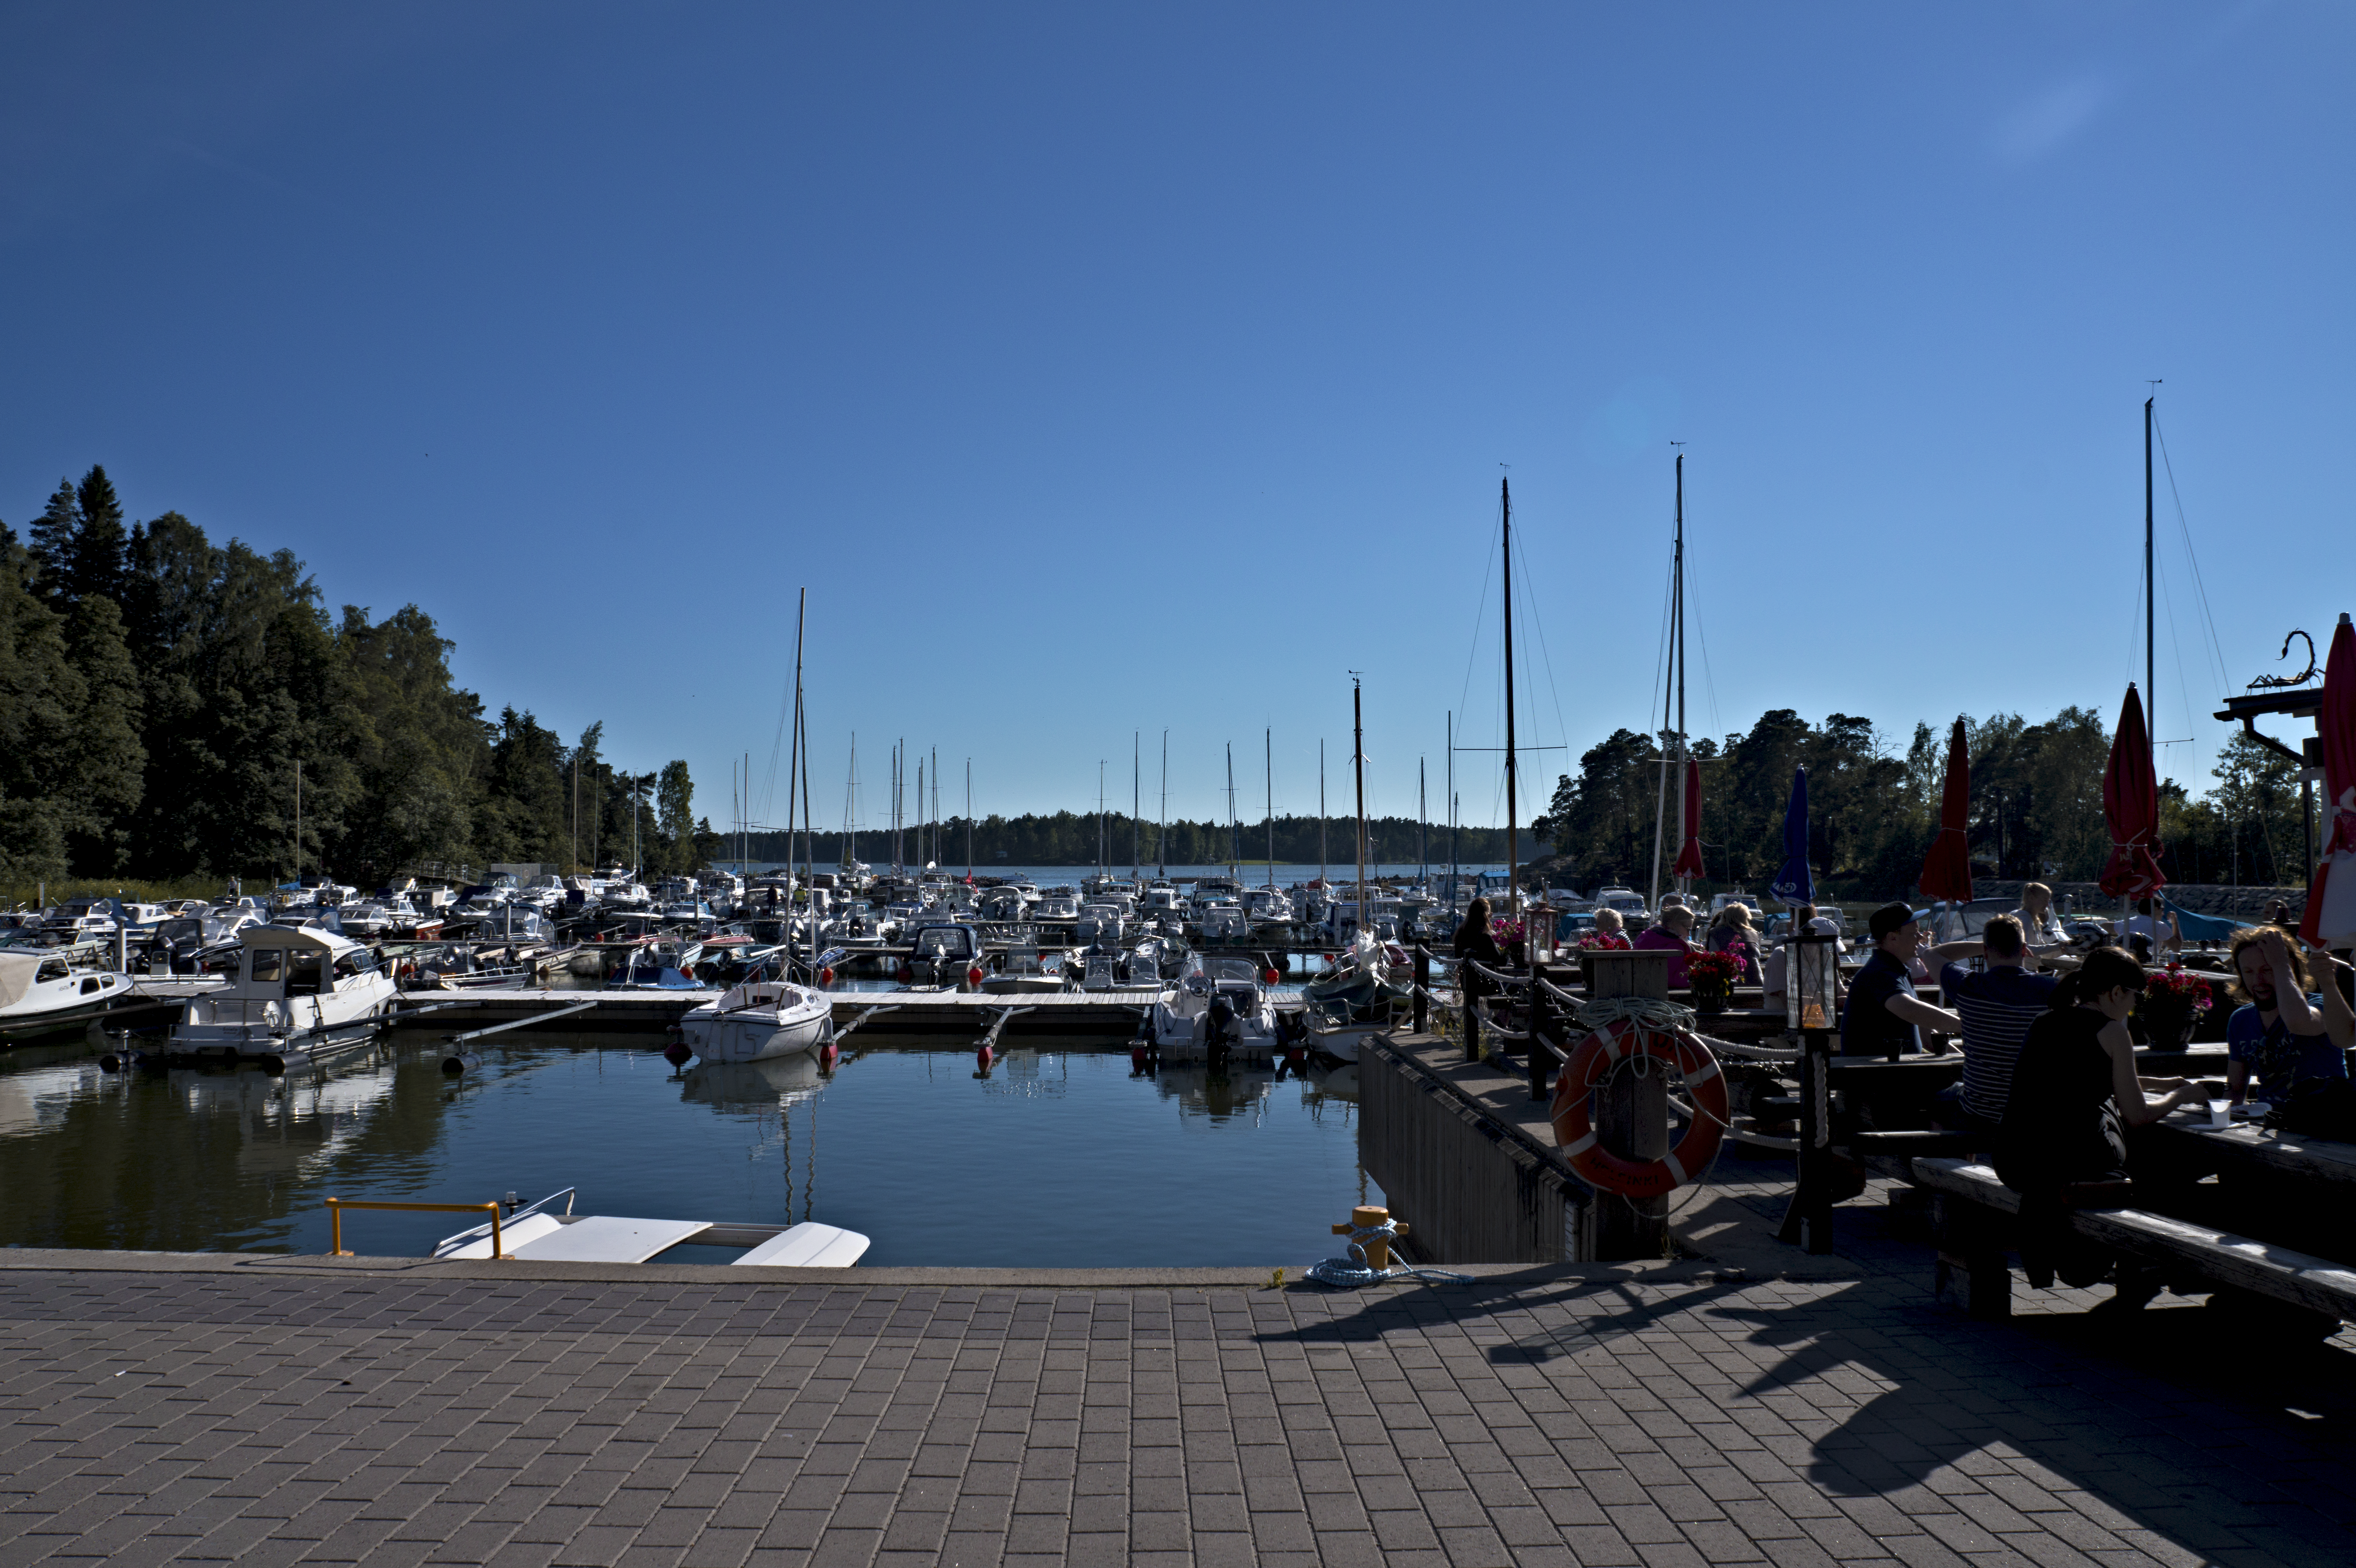
cafe, people, marina, cool image, terrace, boats, sony, finland, helsinki, alpha, cool photo, i, 3000, ilce, ilce3000, vuosaari, 3000k, ilce3000k